George Yonashiro

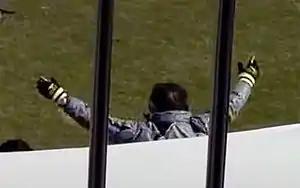

is a former football player and manager. Born in Brazil, he played for the Japan national team.